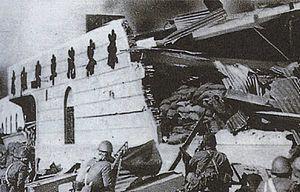
La seconde guerre sino-japonaise est un conflit militaire qui dura de 1937 à 1945, et débuta à la suite de l'invasion de la partie orientale de la Chine par l’Armée impériale japonaise. Six ans après l’invasion de la Mandchourie, l’empire du Japon poursuivait sa politique expansionniste en Chine. Optimistes sur leurs chances de terminer rapidement le conflit, les Japonais allèrent jusqu’à envisager, dans les premières semaines, de gagner la guerre en trois mois : malgré les victoires initiales du Japon, la guerre dura huit ans, l’empire se trouvant contraint de gérer un territoire très vaste et non stabilisé.